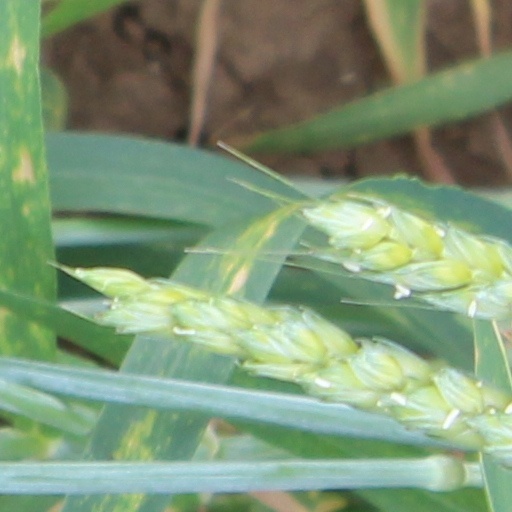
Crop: wheat